Bankside Open Spaces Trust

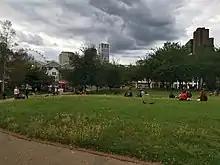
Waterloo Millennium Green

The Marlborough Sports Garden is located in Union Street off of Borough High Street in the London Borough of Southwark where also in the vicinity literary greats such as Chaucer, Shakespeare and Charles Dickens gained inspiration for their works. Historically the Duchess of Marlborough in 1919 decreed that 'Surplus land from an insanitary area between Borough High Street and Redcross Street should be used as a recreation ground'.